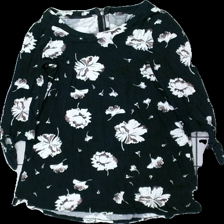
View: front
Type: Top
Category: Ladies
Brand: Lindex
Colors: Black, Purple
Material: 100% viskos
Pattern: Floral print
Cut: C-collar
Size: S
Season: All
Damage: luddig
Damage location: top center
Damage 2: luddig
Damage 2 location: middle center
Damage 3: vågig dragkedja
Damage 3 location: top center
Price range: <50
Recommended usage: Export
Description: top med blomtryck
Comment: luddig